Cuisine of Réunion

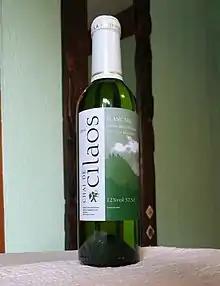
Wine of Cilaos.

An aperitif or snack is usually accompanied by a punch (blow) or also, an "arranged rum" (rhum arrangé). It is a white rum that usually carries some fruit (lychee, mango, pineapple ...), leaves and / or seeds macerated for weeks. It is taken at any time of the day, even in the morning.